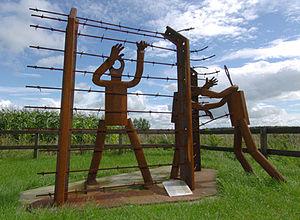
Ladelund est une commune de l'arrondissement de Frise-du-Nord, Land de Schleswig-Holstein.